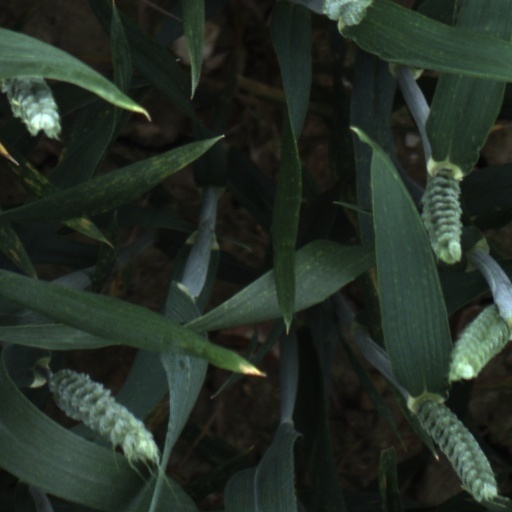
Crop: wheat